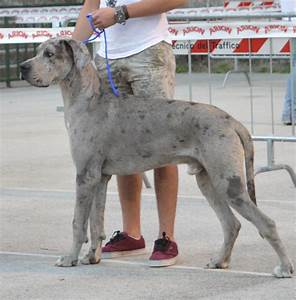
Label: cane